4th Horse (Hodson's Horse)

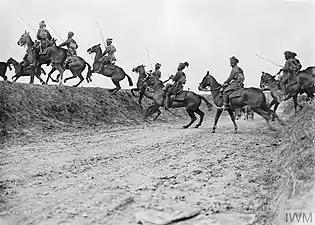
9th Hodson's Horse (Bengal Lancers), near Vraignes, April 1917

On 31 August 1914, 9th Hodson's Horse, located at Ambala, got the orders to prepare to move as part of the 3rd (Ambala) Cavalry Brigade for war in France. Its convoy reached Marseille on 7 November, moved to Orléans, where it was trained with British soldiers for trench warfare for 10 days. It became part of the 1st Indian Cavalry Division (till it joined the 2nd Indian Cavalry Division on 15 September 1915). On 21 December, Hodson's Horse was inducted to La Bassée, where it fought in the trenches full of water and dirt. Thereafter, it moved near Norrent-Fontes for training with the division followed by another phase of trench battle in very adverse weather for which it was awarded the battle honour "Givenchy". In June 1916, it fought protracted actions earning more battle honours – Somme, Bazentin and Flers – Courcelette.